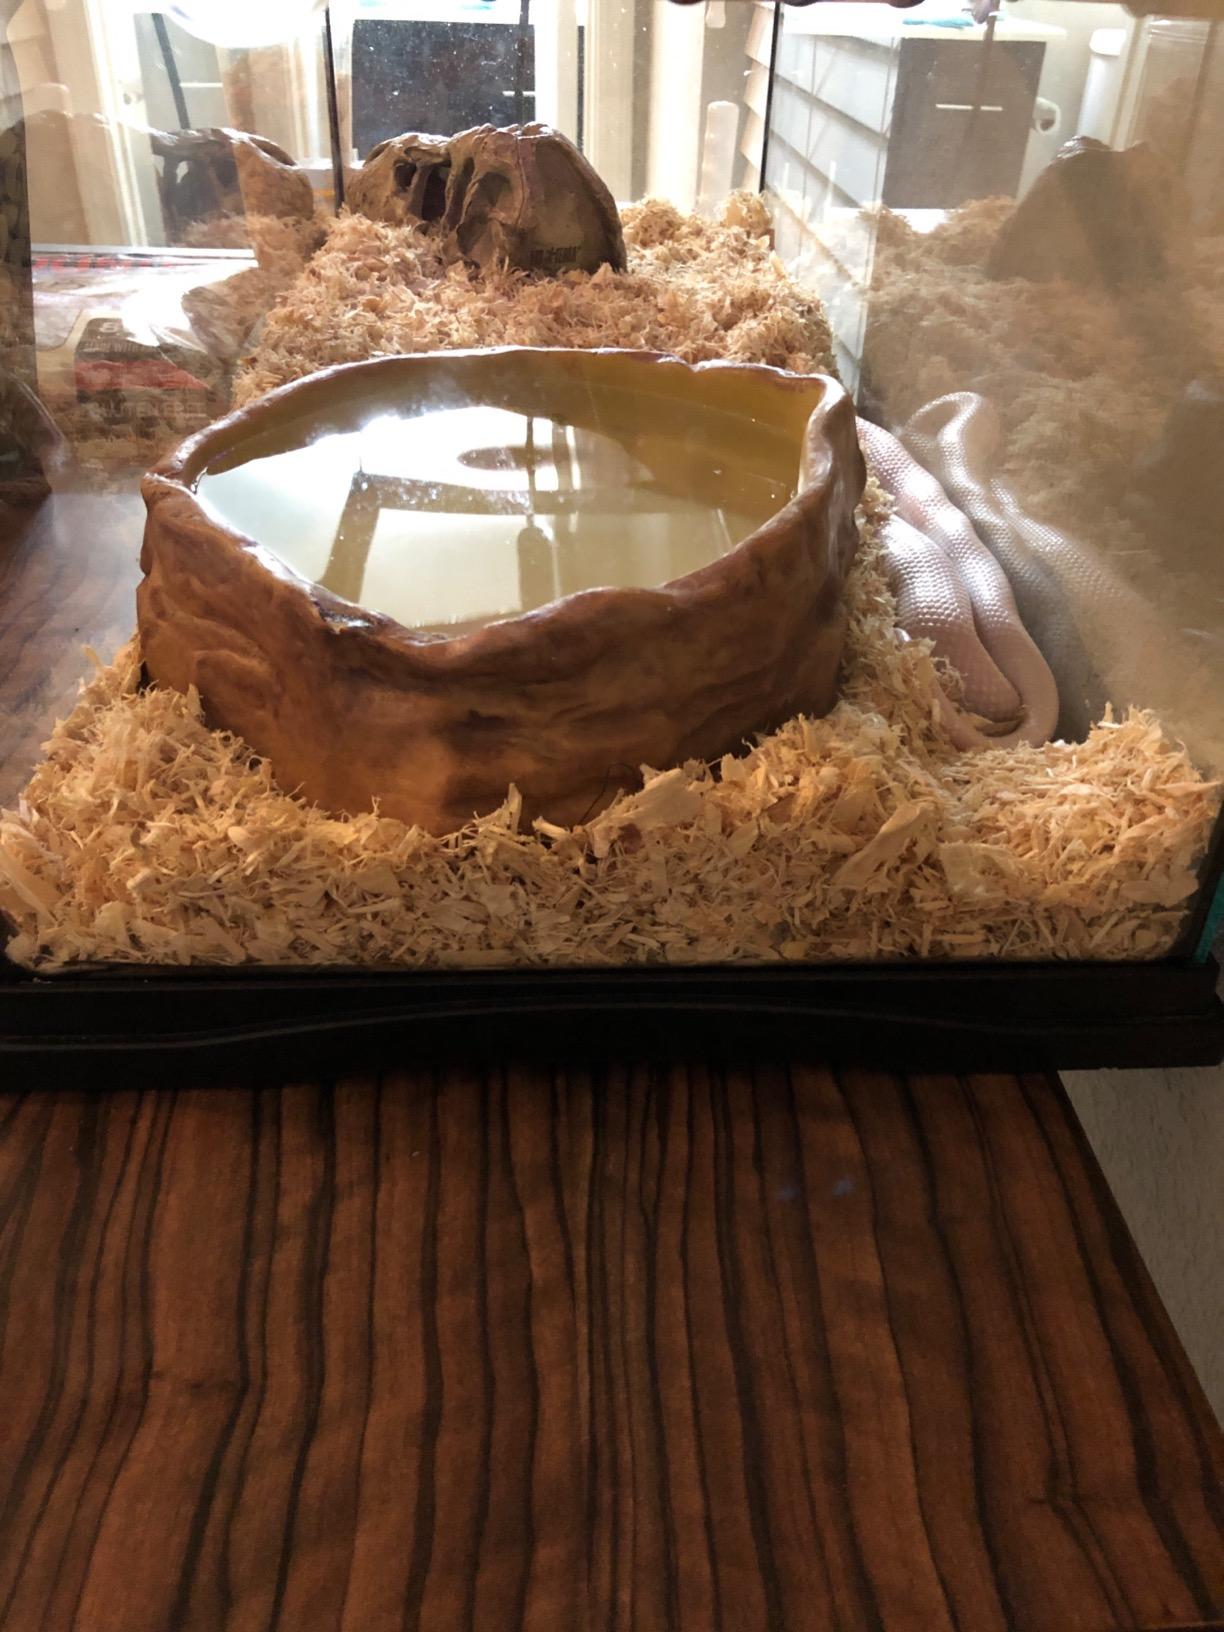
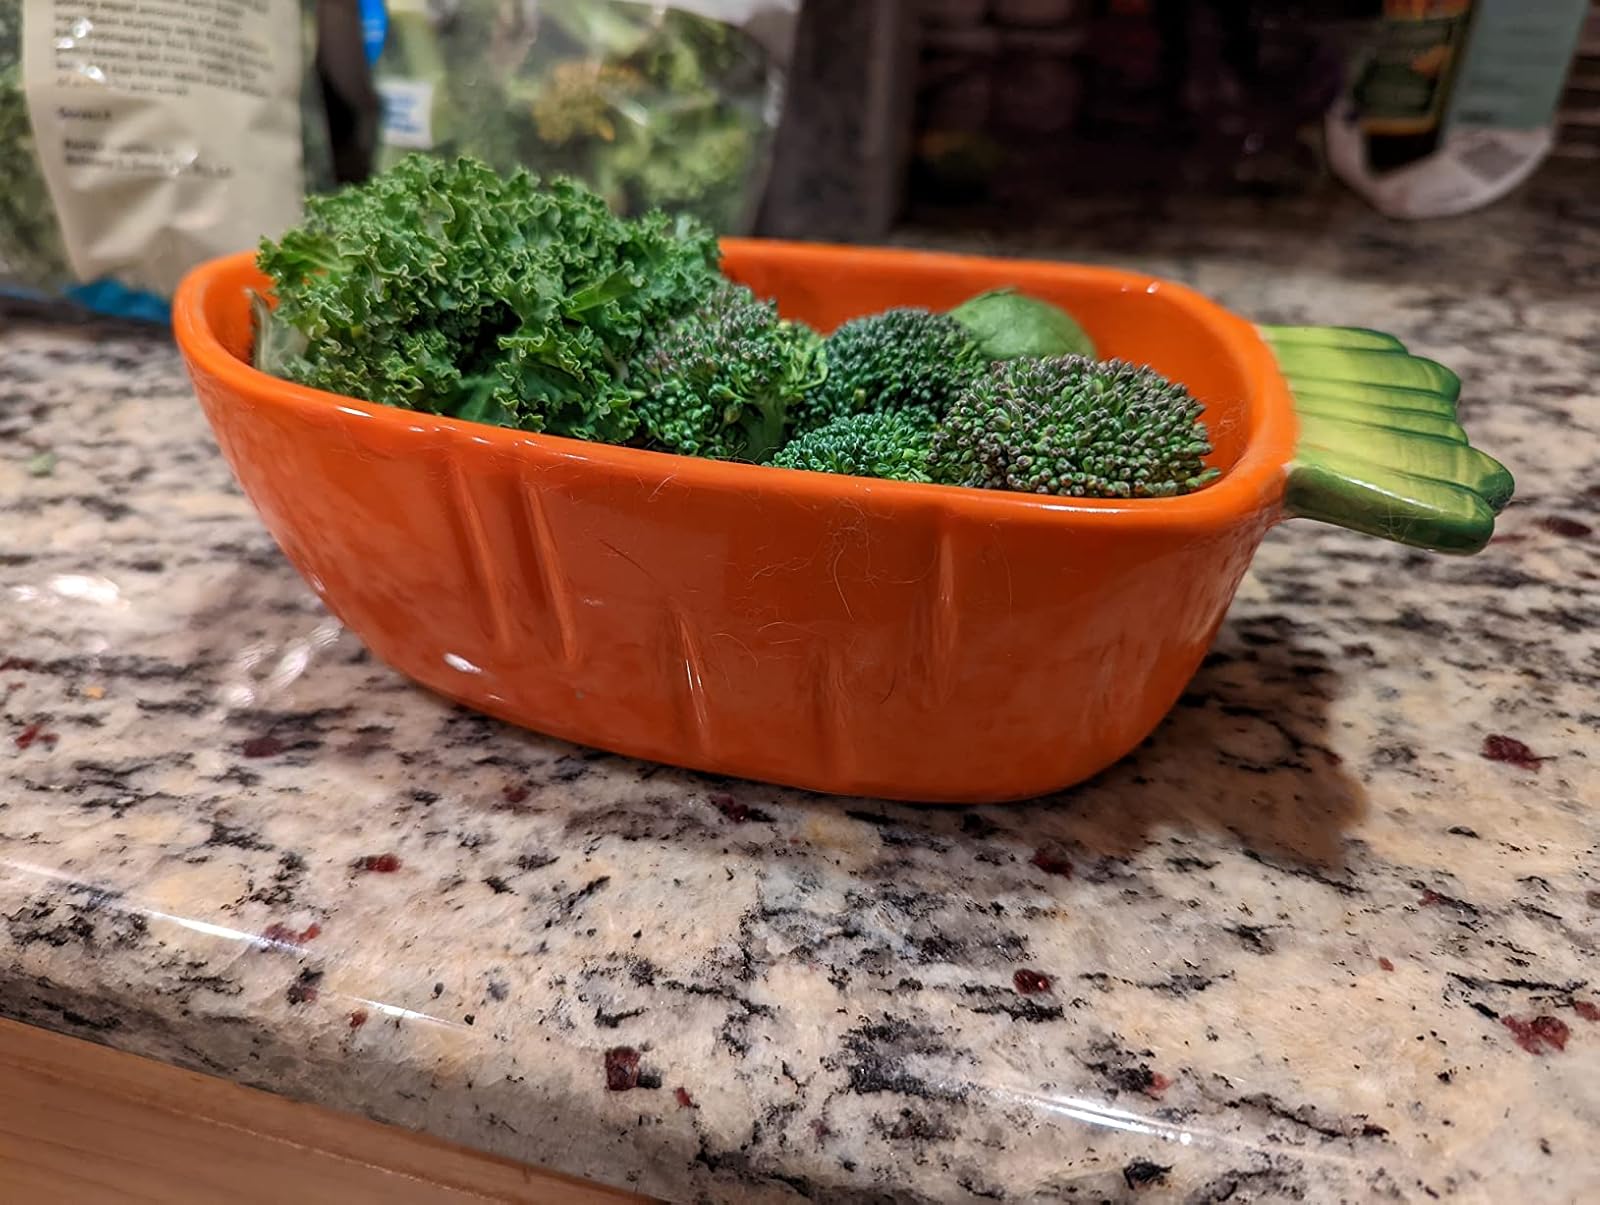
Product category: items_bowl
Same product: no